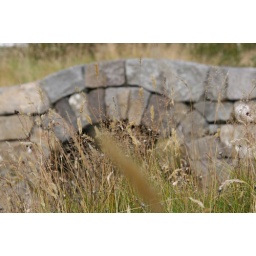
The bridge over troubled water